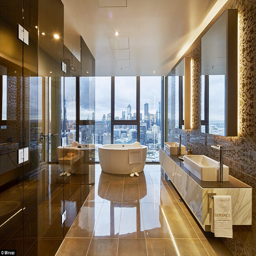
the apartment 's high ceilings give the space certain a feeling of grandeur that can only be matched by the amazing panoramic views of city skyline , which are even visible from the tub